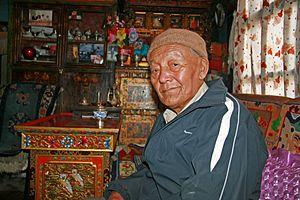
Le Mustang, du tibétain Mun Tang signifiant « plaine fertile », ou Royaume de Lo, est un ancien royaume de l'Himalaya aujourd'hui situé dans le nord-est du Népal. Le territoire historique correspond aux deux-tiers nord du district de Mustang, et fut longtemps interdit d'accès aux étrangers. Aujourd'hui, les autorités népalaises autorisent l'entrée de quelques centaines de visiteurs par an.